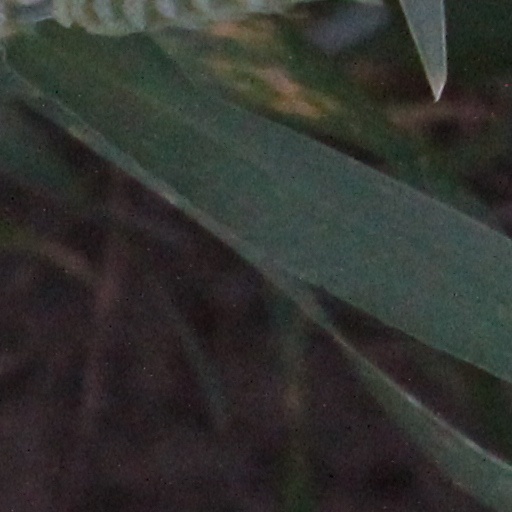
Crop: wheat